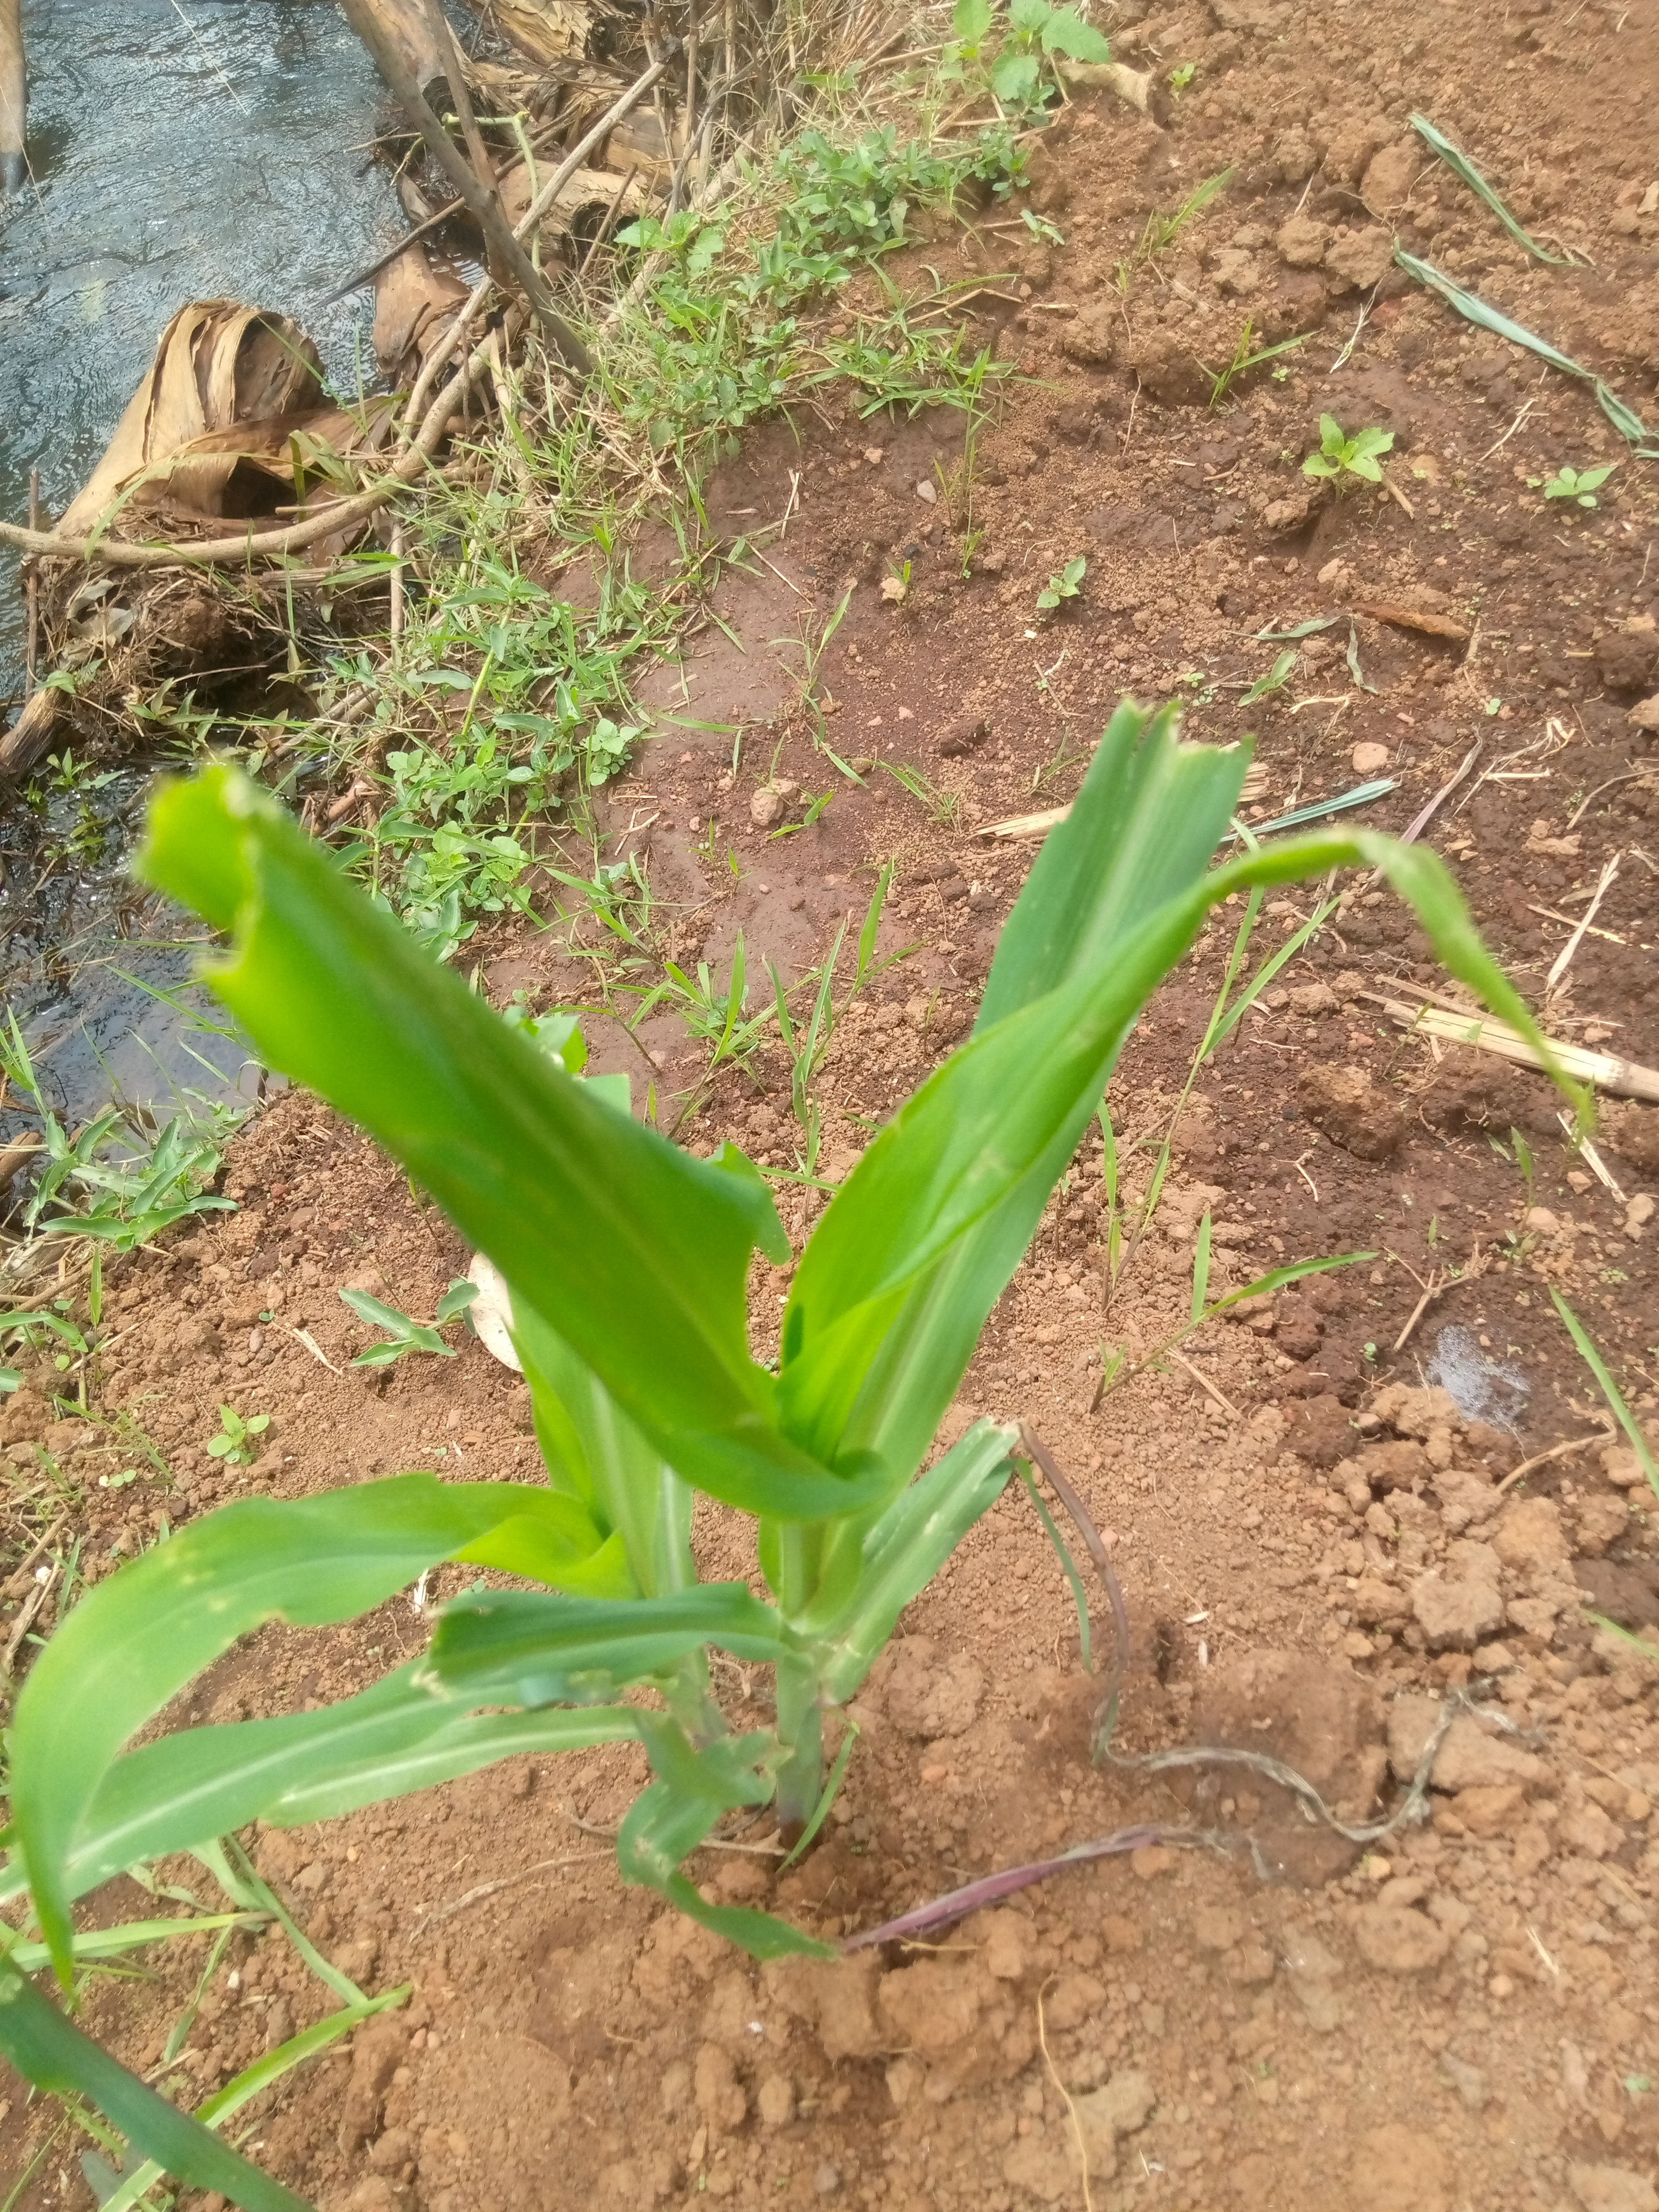
Label: spodoptera_frugiperda